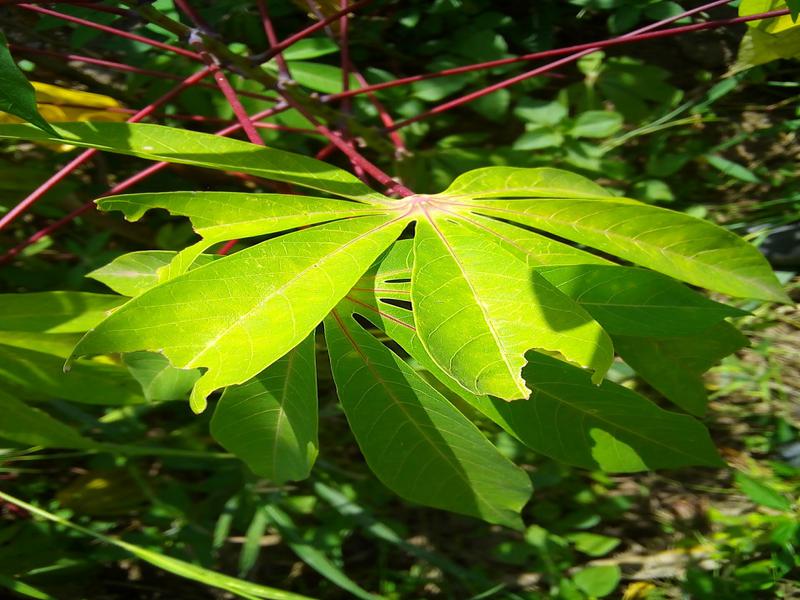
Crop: cassava
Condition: healthy